Porto School (architecture)

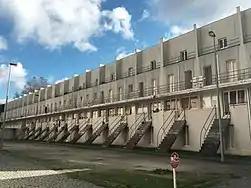
Bouça housing complex, designed by Álvaro Siza Vieira

The school's involvement in the Ambulatory Local Support Service ("Serviço de Apoio Ambulatório Local" in Portuguese, or simply SAAL) was a crucial moment for the Porto School. SAAL was a state programme for the construction of social housing created after the revolution that set out to answer the pressing housing needs of disadvantaged populations in Portugal. Its methodology of direct interaction between crews of architects and the target population organised in residents' associations makes it a unique moment in the history of Portuguese architecture and a worldwide reference in the field. The restraints caused by the country's poor economic situation and the service's own fragile financial status were well suited to the school's modernist attitude towards rationality and functionalism. The main mark left on the city by the programme was the Bouça housing complex, by Álvaro Siza Vieira.